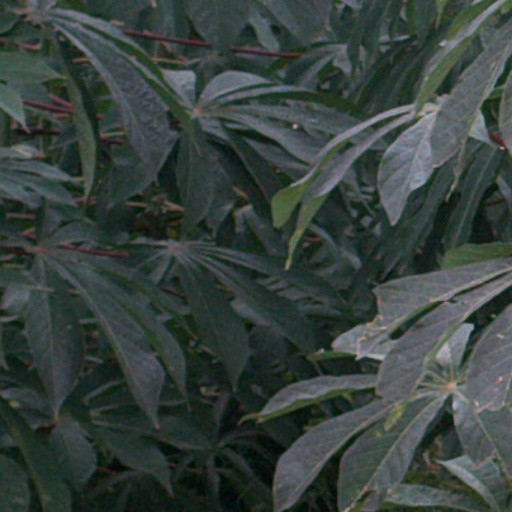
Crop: cassava